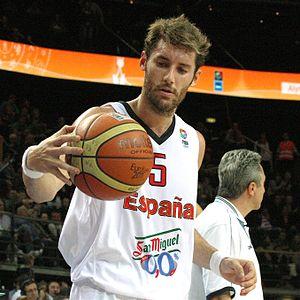
Cet article liste les effectifs des équipes participant à la Coupe du monde de basket-ball masculin 2014.
Rodolfo Fernández Farrés, plus connu sous le nom de Rudy Fernández, est un joueur de basket-ball espagnol, évoluant au poste de second arrière dans l'équipe du Real Madrid en Liga ACB. Il est détenteur d'un titre mondial et de deux titres européens à son palmarès. Il remporte également deux médailles d'argent aux Jeux olympiques de 2008 et ceux de 2012 ainsi que d'une médaille de bronze aux Jeux olympiques de 2016.
Cet article liste les effectifs des équipes participant à la Coupe du monde de basket-ball masculin 2019.